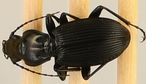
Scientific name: Pterostichus lachrymosus
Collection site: Mountain Lake Biological Station NEON (MLBS), plot MLBS_008